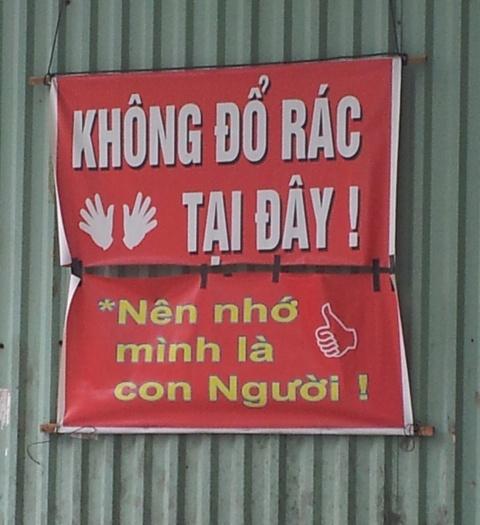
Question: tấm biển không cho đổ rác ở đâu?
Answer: tấm biến không cho đổ rác tại đây